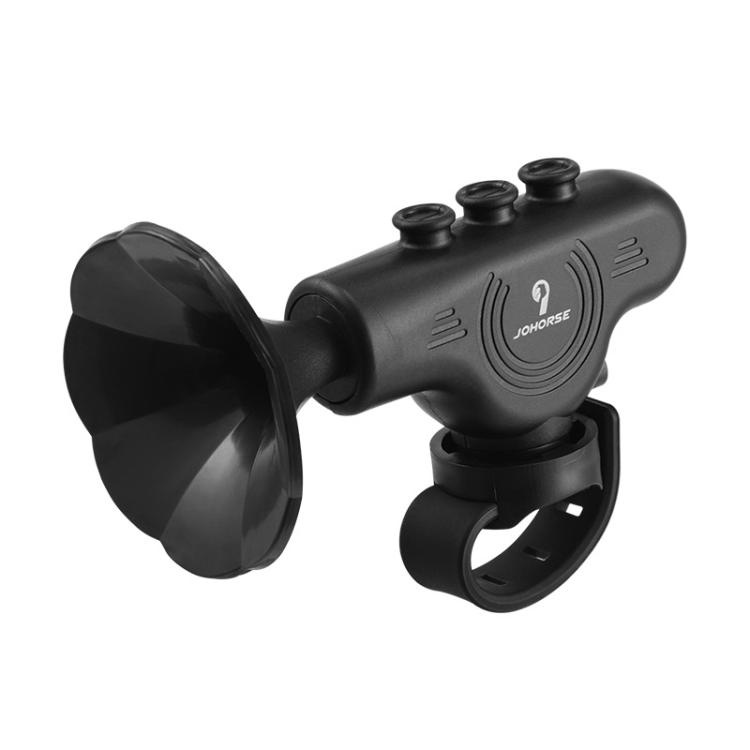
Electronic Cycling Bell Handlebar Horns Rechargeable Electric Bell Waterproof Adjustable Siren
1. Loud & Clear Sound: Delivers up to 120dB adjustable siren to alert pedestrians and vehicles, ensuring your presence is noticed in busy traffic or outdoor trails. 2. Rechargeable Battery: Built-in USB rechargeable battery offers long-lasting performance. A single charge provides extended usage, eliminating the need for frequent battery replacements. 3. Waterproof Design: Engineered with a durable, waterproof housing to withstand rain, splashes, and rugged outdoor conditions. Perfect for commuting or mountain biking in all weather. 4. Easy Installation: Quick to mount on handlebars with the included adjustable strap, no tools required. Compatible with most bicycle types, including road bikes, mountain bikes, and scooters. 5. ompact & Lightweight: Sleek, space-saving design that wona??t interfere with your ride while providing reliable safety. Specifications: 1. Material: ABS shell 2. Size: about 10x5.5x6.7cm/3.94x2.17x2.64 inch 3. Weight: about 46g 4. Power supply battery: 300mAH. 5. Sound decibel: 120dB 6. Ringing modes: 5 kinds 7. Waterproof grade: IPX4 Packing List: 1. Electric Cycling Horn x 1 2. Support base x 1 3. Charging cable x 1 Specification: Package Weight One Package Weight 0.10kgs / 0.22lb One Package Size 10cm * 6cm * 6cm / 3.94inch * 2.36inch * 2.36inch Qty per Carton 200 Carton Weight 16.50kgs / 36.38lb Carton Size 62cm * 52cm * 25cm / 24.41inch * 20.47inch * 9.84inch Loading Container 20GP: 330 cartons * 200 pcs = 66000 pcs 40HQ: 768 cartons * 200 pcs = 153600 pcs
Brand: Baron's Wholesale Platform
Category: Sporting Goods > Outdoor Recreation > Cycling > Bicycle Accessories > Bicycle Bells & Horns